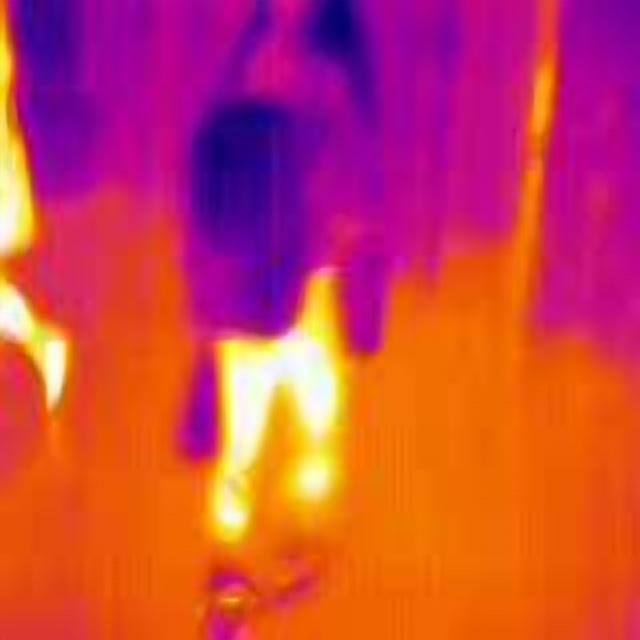
Detected objects:
label: person
label: person